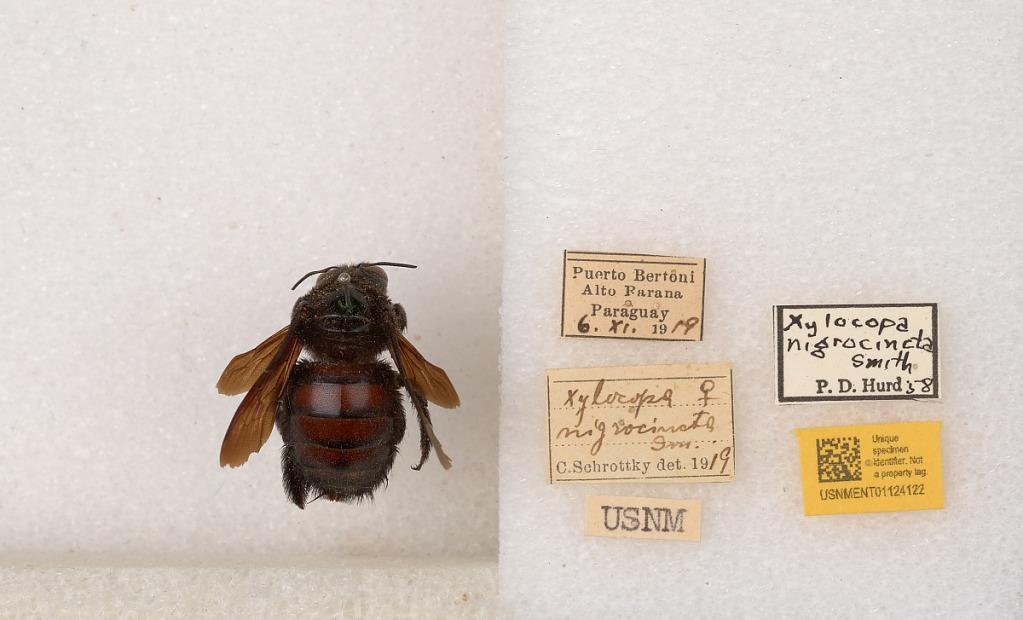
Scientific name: Xylocopa (Neoxylocopa) nigrocincta Smith
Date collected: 1919-11-6
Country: Paraguay
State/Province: Alto Parana
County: Presidente Franco
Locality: Puerto Bertoni
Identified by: Hurd, P. D.